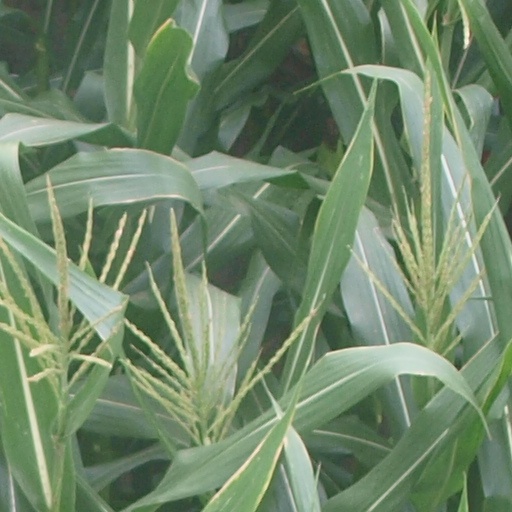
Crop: maize; corn